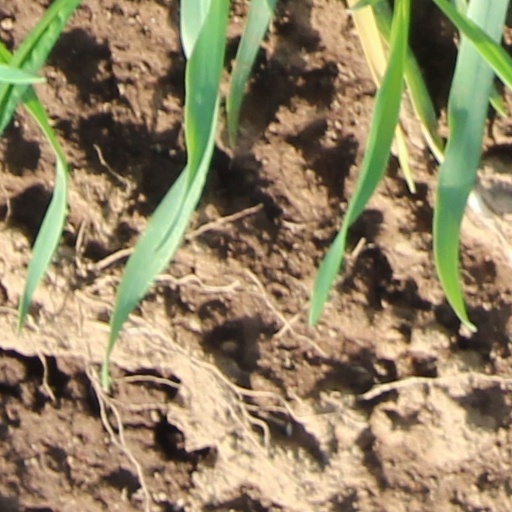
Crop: wheat